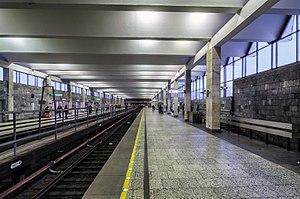
Rybatskoïe est une station de la ligne 3 du Métro de Saint-Pétersbourg, en Russie. C'est le terminus sud de la ligne.